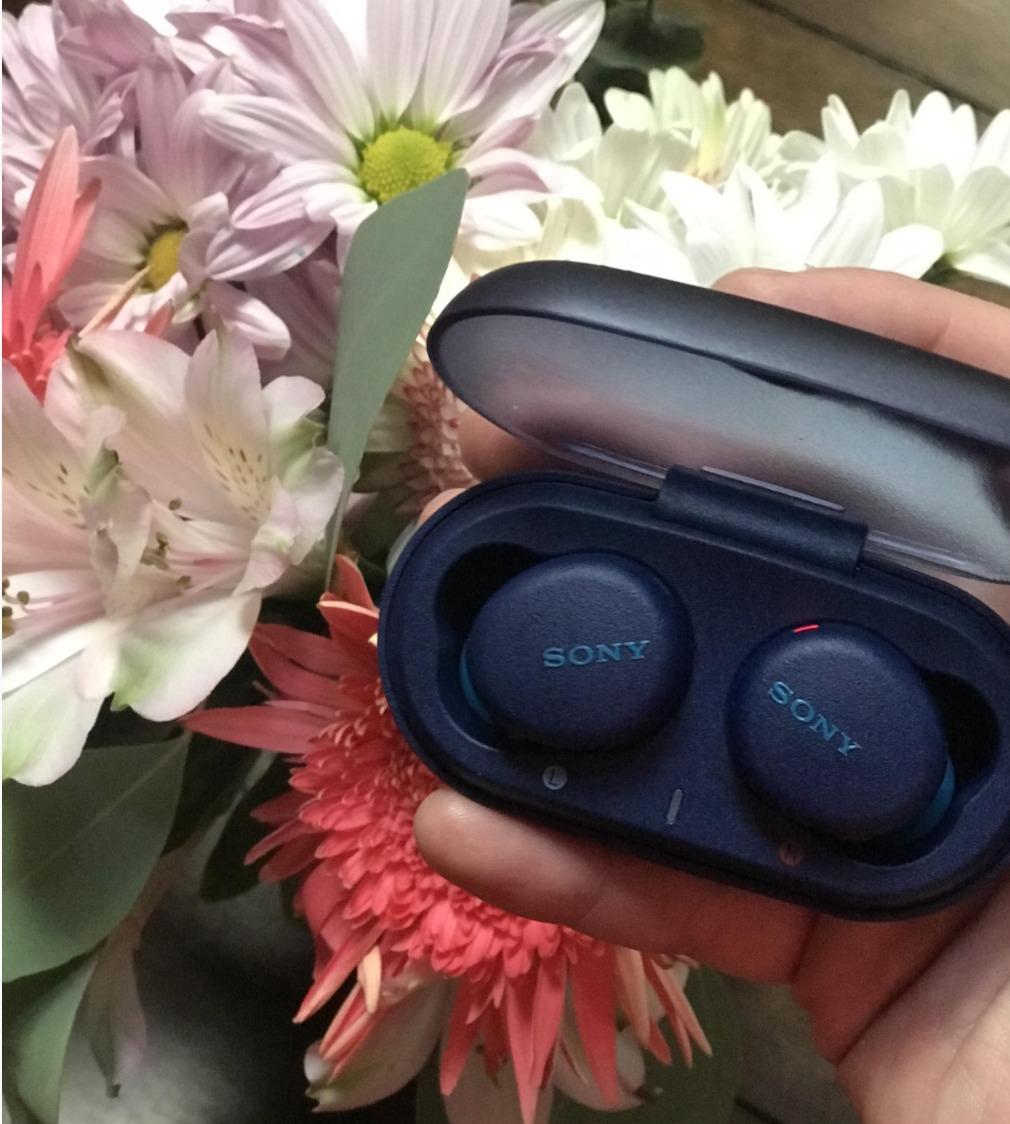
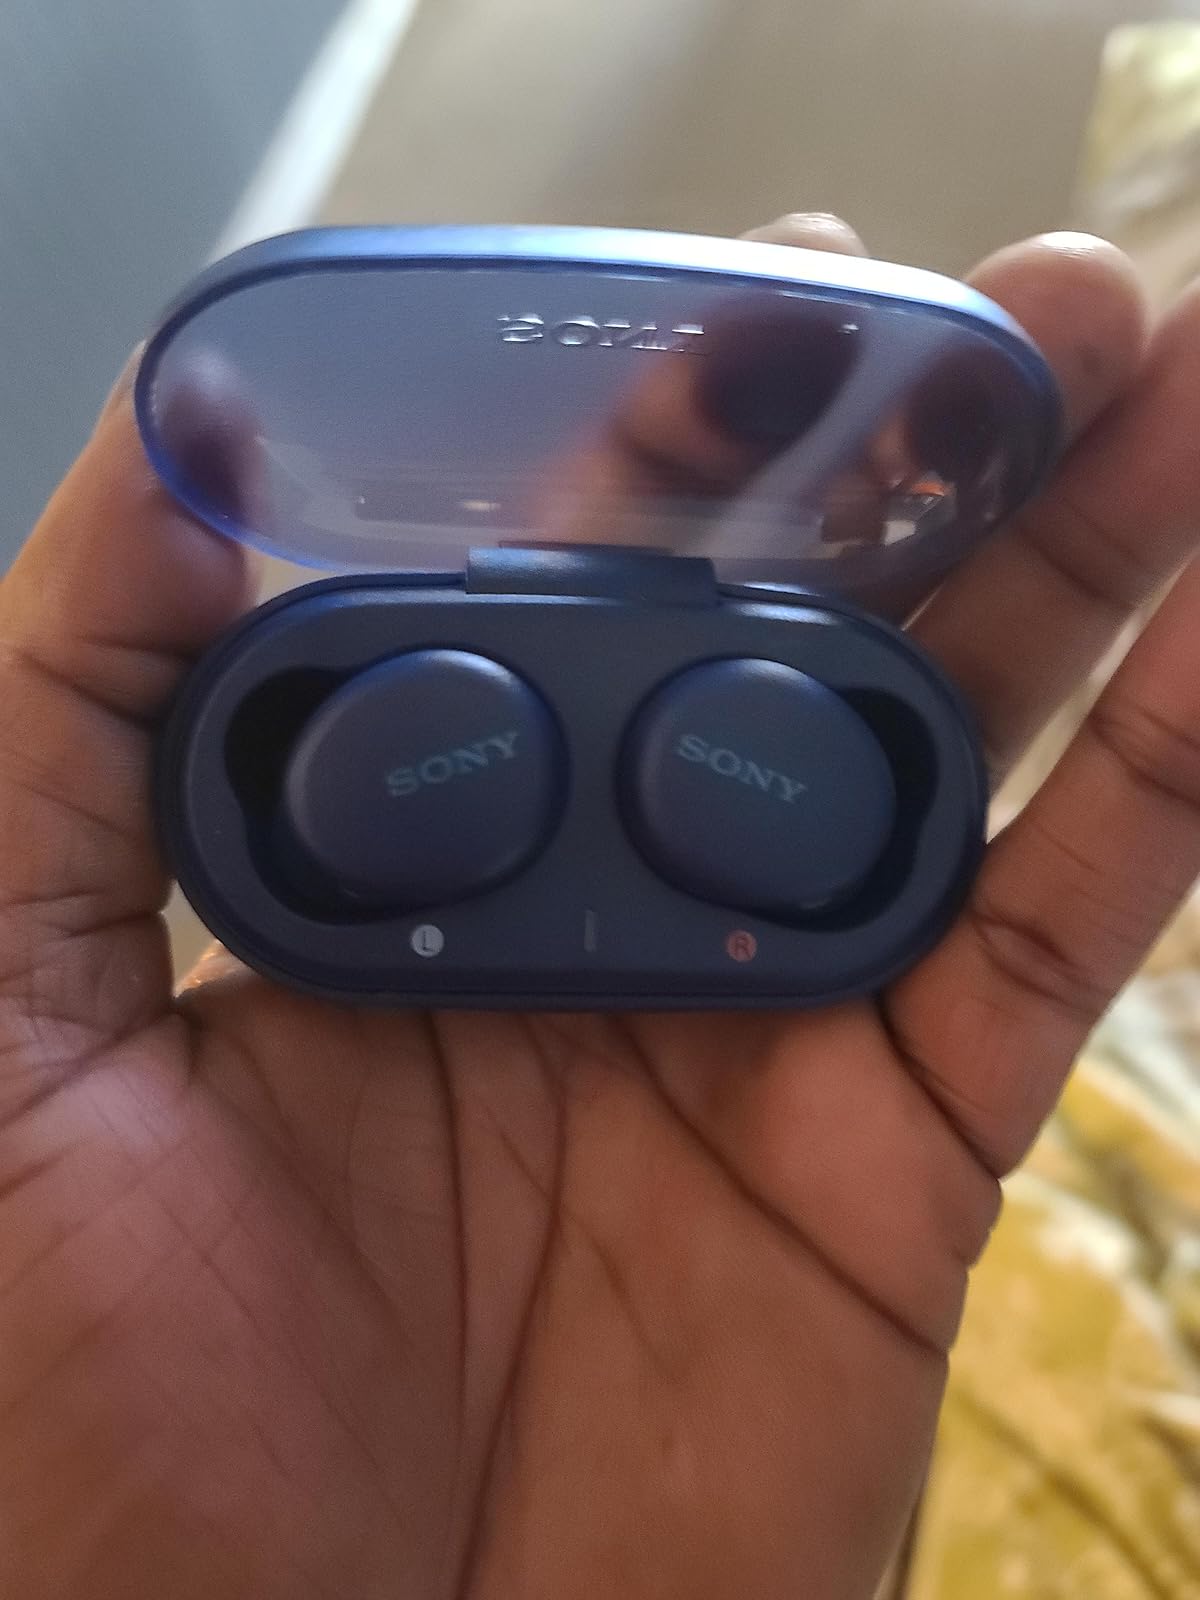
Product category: earbuds
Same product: yes